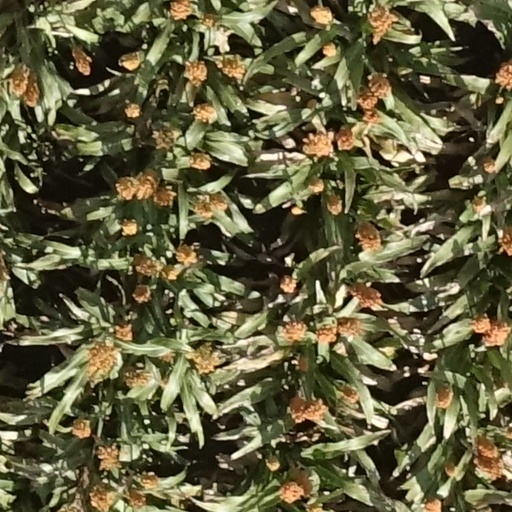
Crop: sorghum